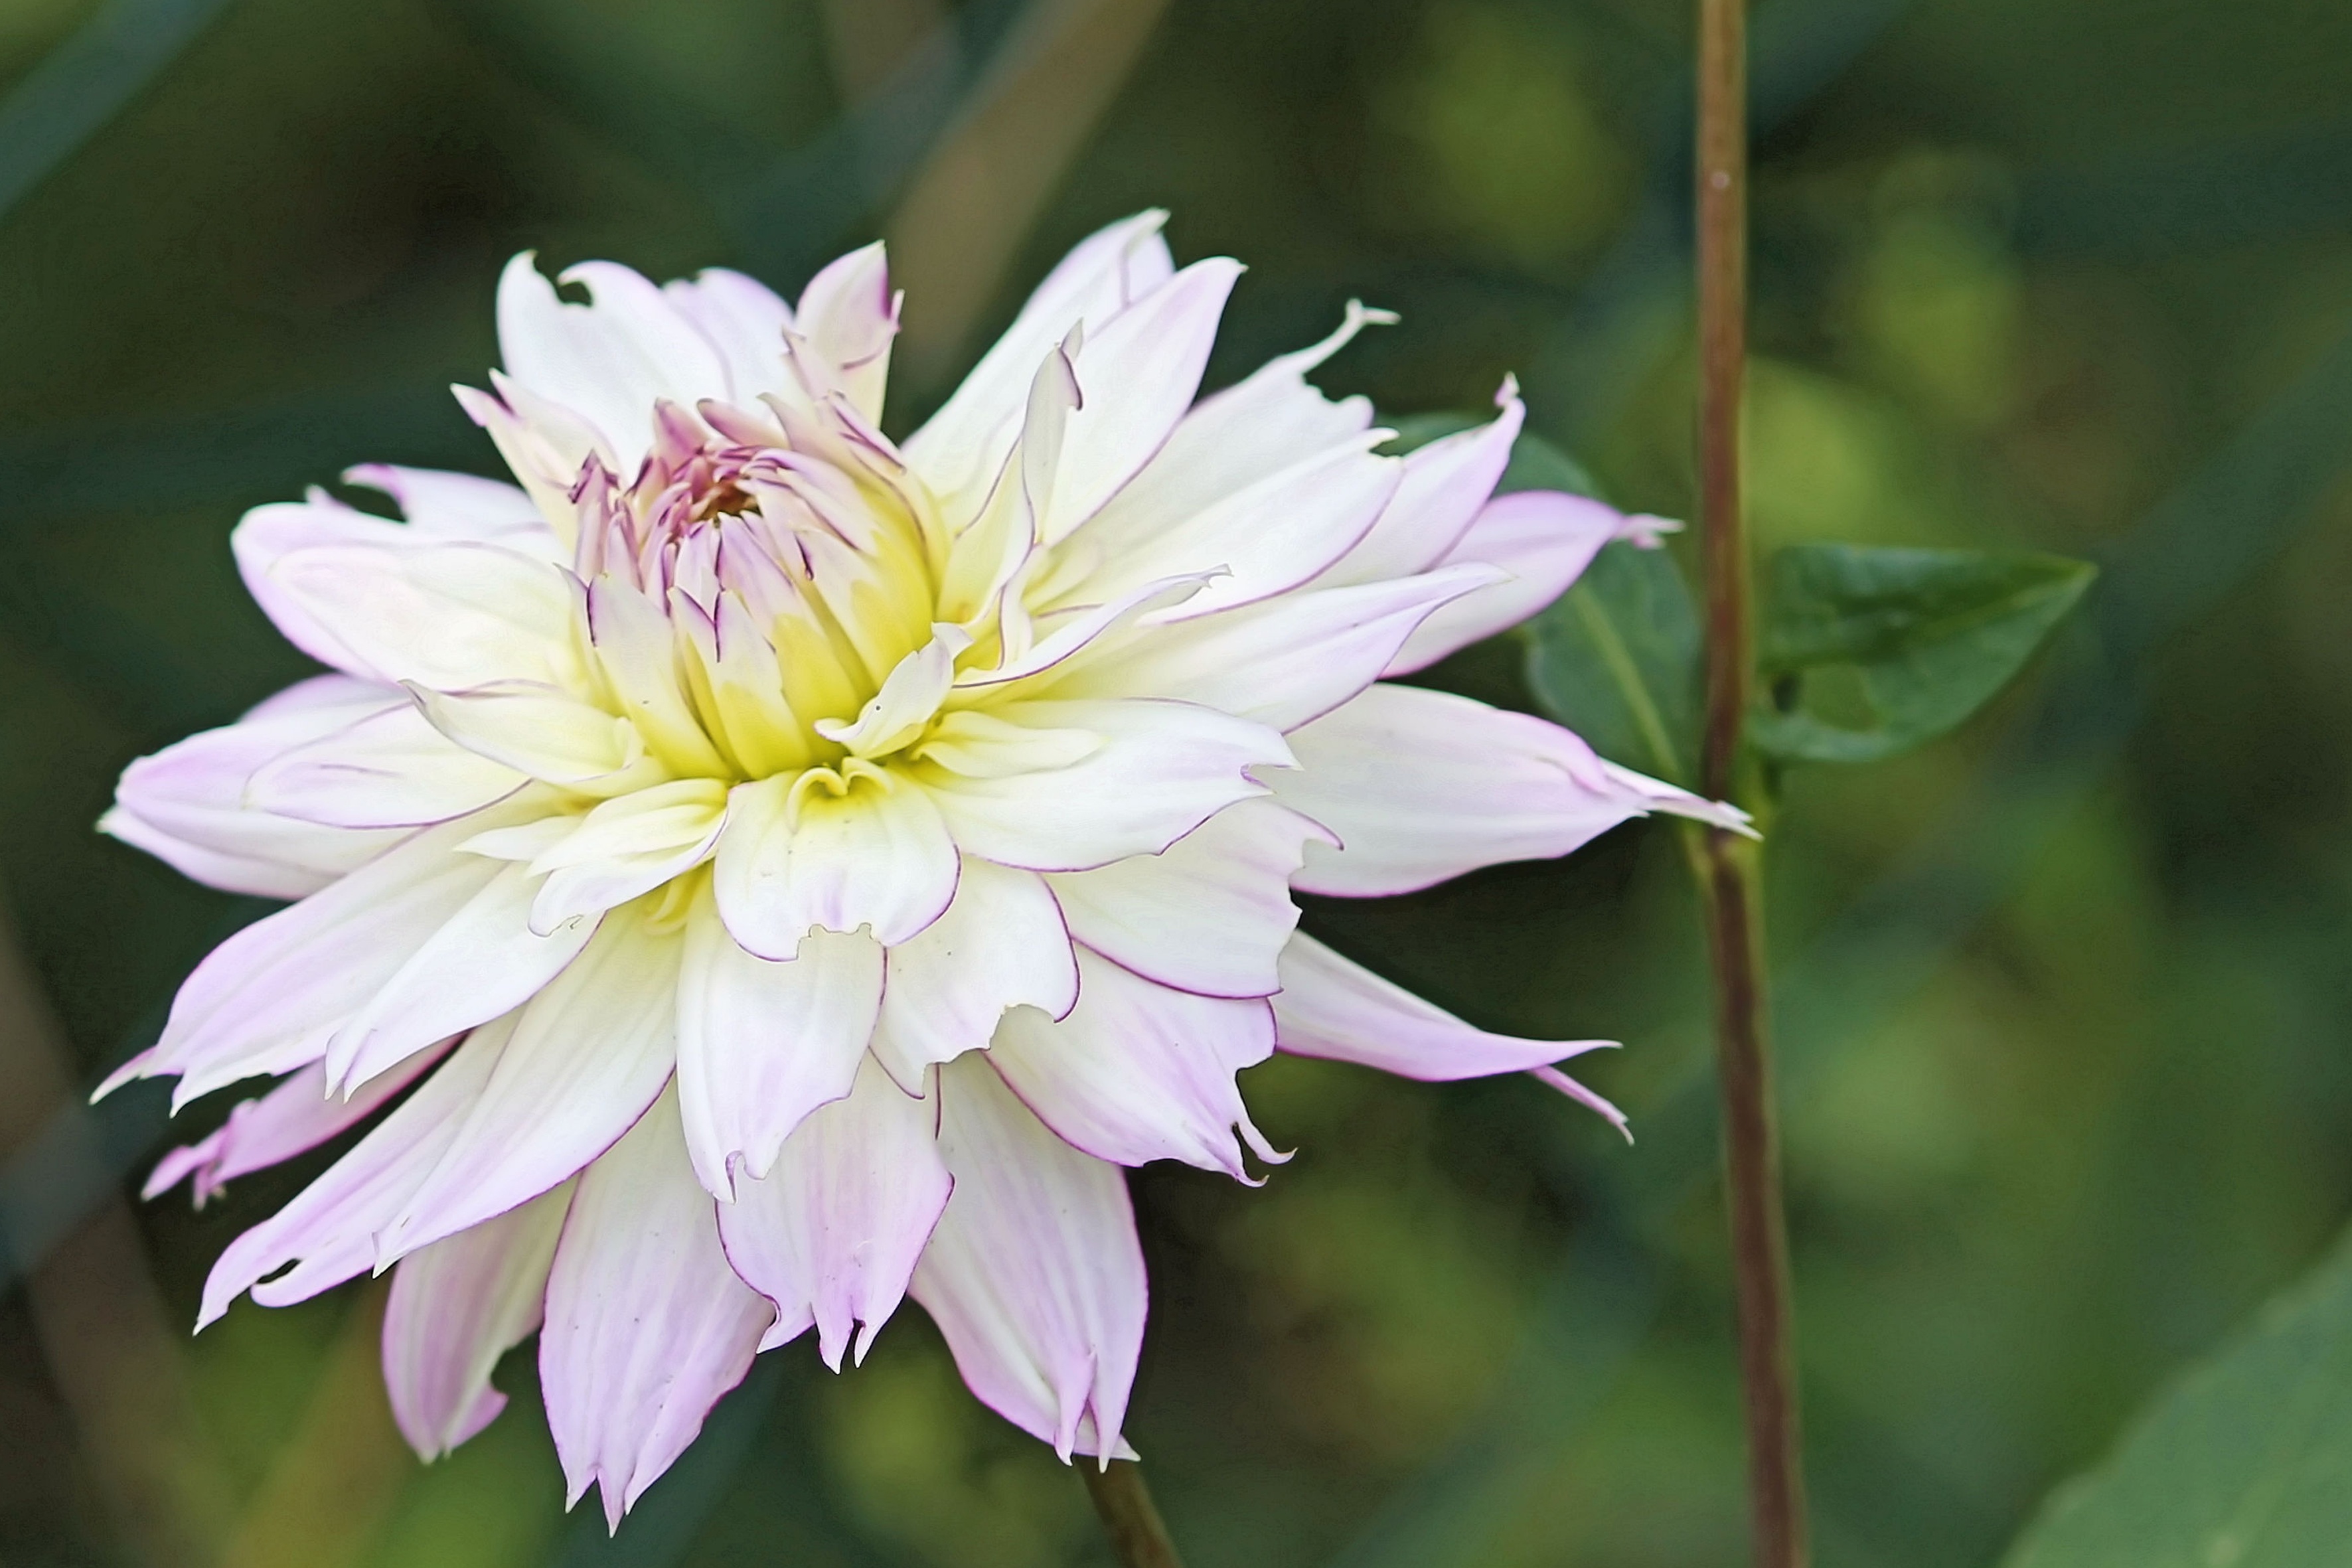
blossom, plant, white, flower, petal, bloom, botany, aquatic plant, flora, wildflower, dahlia, lotus, dahlia garden, autumn flower, macro photography, flowering plant, daisy family, plant stem, land plant